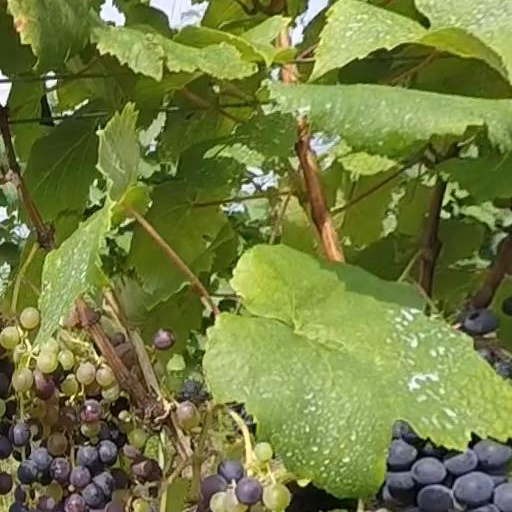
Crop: grape